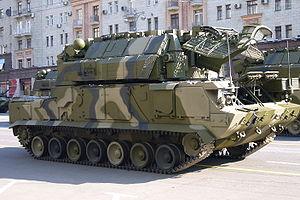
GM ou Gusenichnaya Machina est le nom d'une série de châssis pour véhicules à chenilles, principalement fabriqués par la firme Metrovagonmash, anciennement nommée Mytyschinskiy Mashinostroitelniy Zavod, intégrée à la société Transmashholding depuis 2002.